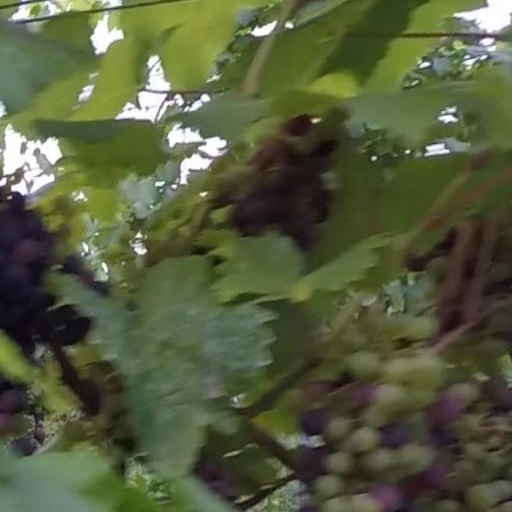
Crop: grape